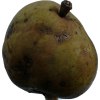
Label: pear